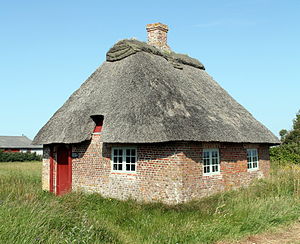
Kommandørgården på Rømø / Toftum skole
Toftum skole, en af Danmarks mindste skoler